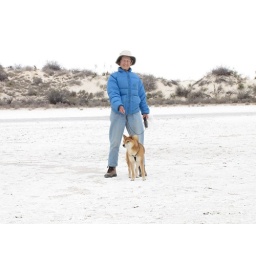
Maureen Cates and Teddy Cates explore a dry lake bed in White Sands National Monument, New Mexico.